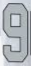
Number: 9